Kat Bjelland

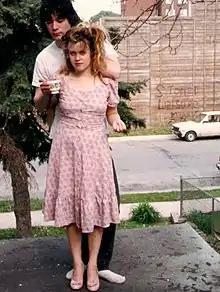
Bjelland in Minneapolis, 1992

In 1991, the band toured in Europe with Sonic Youth, which was documented in the film "". Following this, Babes in Toyland peaked in commercial success when they performed on a portion of the Lollapalooza tour in 1993, and released their second album, "Fontanelle" (1992), which sold over 250,000 copies. In 1994, the band was featured on the covers of "Entertainment Weekly" and "USA Today". At the height of the band's fame, Bjelland and her former bandmate Courtney Love were often pitted against one another as rivals in media, with frequent comparisons between the two's visual appearances. According to Bjelland, the two had a falling out after Bjelland told a reporter: "Only about a quarter of what Courtney says is true. But nobody usually bothers to decipher which are the lies. She's all about image." Babes in Toyland's original bassist, Leon, claimed the rivalry between Love and Bjelland was "blown totally out of proportion", while Bjelland added in a 2011 interview: "The media did that, and it was really hurtful to me for a long time. They'd say it's some kind of battle. Which it wasn't. We were friends." Bjelland would later refer to Love as her "soul sister", commenting in a 2001 interview: "I haven't spoken to Courtney for years but soul sisters don't need to. There will always be a bond between us, regardless of whether we speak or not."